Jun He Law Offices

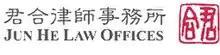
Old logo

JunHe LLP, formerly Jun He Law Offices is a corporate law firm headquartered in Beijing, China. JunHe is one of the first private Chinese law firms.